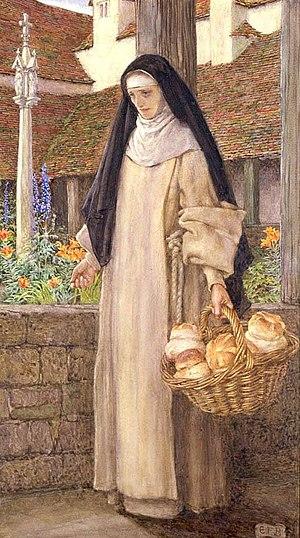
La reine Guenièvre est un personnage de la légende arthurienne, femme du roi Arthur. Sa relation adultère avec Lancelot du Lac est un thème récurrent du cycle.